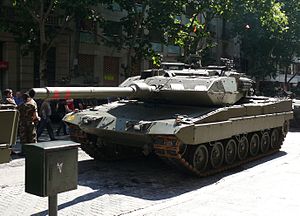
Leopard 2 (kampvogn) / Versioner
Leopard 2E (spansk) 2A6+.
Leopard 2 er en kampvogn udviklet og produceret af det tyske Krauss-Maffei Wegmann, der er en af Europas førende producenter af pansrede køretøjer.